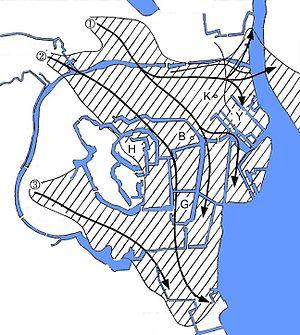
Le Grand incendie de Meireki, connu également sous le nom d'Incendie du furisode, est une importante conflagration qui frappa la ville d'Edo au Japon, le 2 mars 1657 et dura 3 jours. Le sinistre ravagea entre 60 et 70 % de la ville et fit 100 000 victimes. Il doit son nom à l'ère Meireki durant laquelle il se déroula.